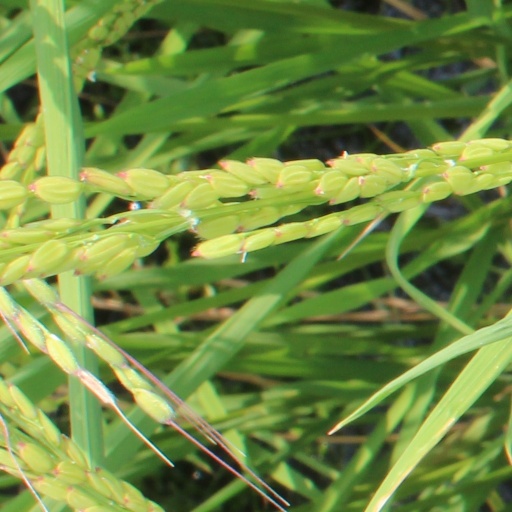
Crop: rice